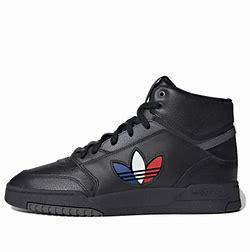
Brand: adidas
Model: Drop Step XL Skate